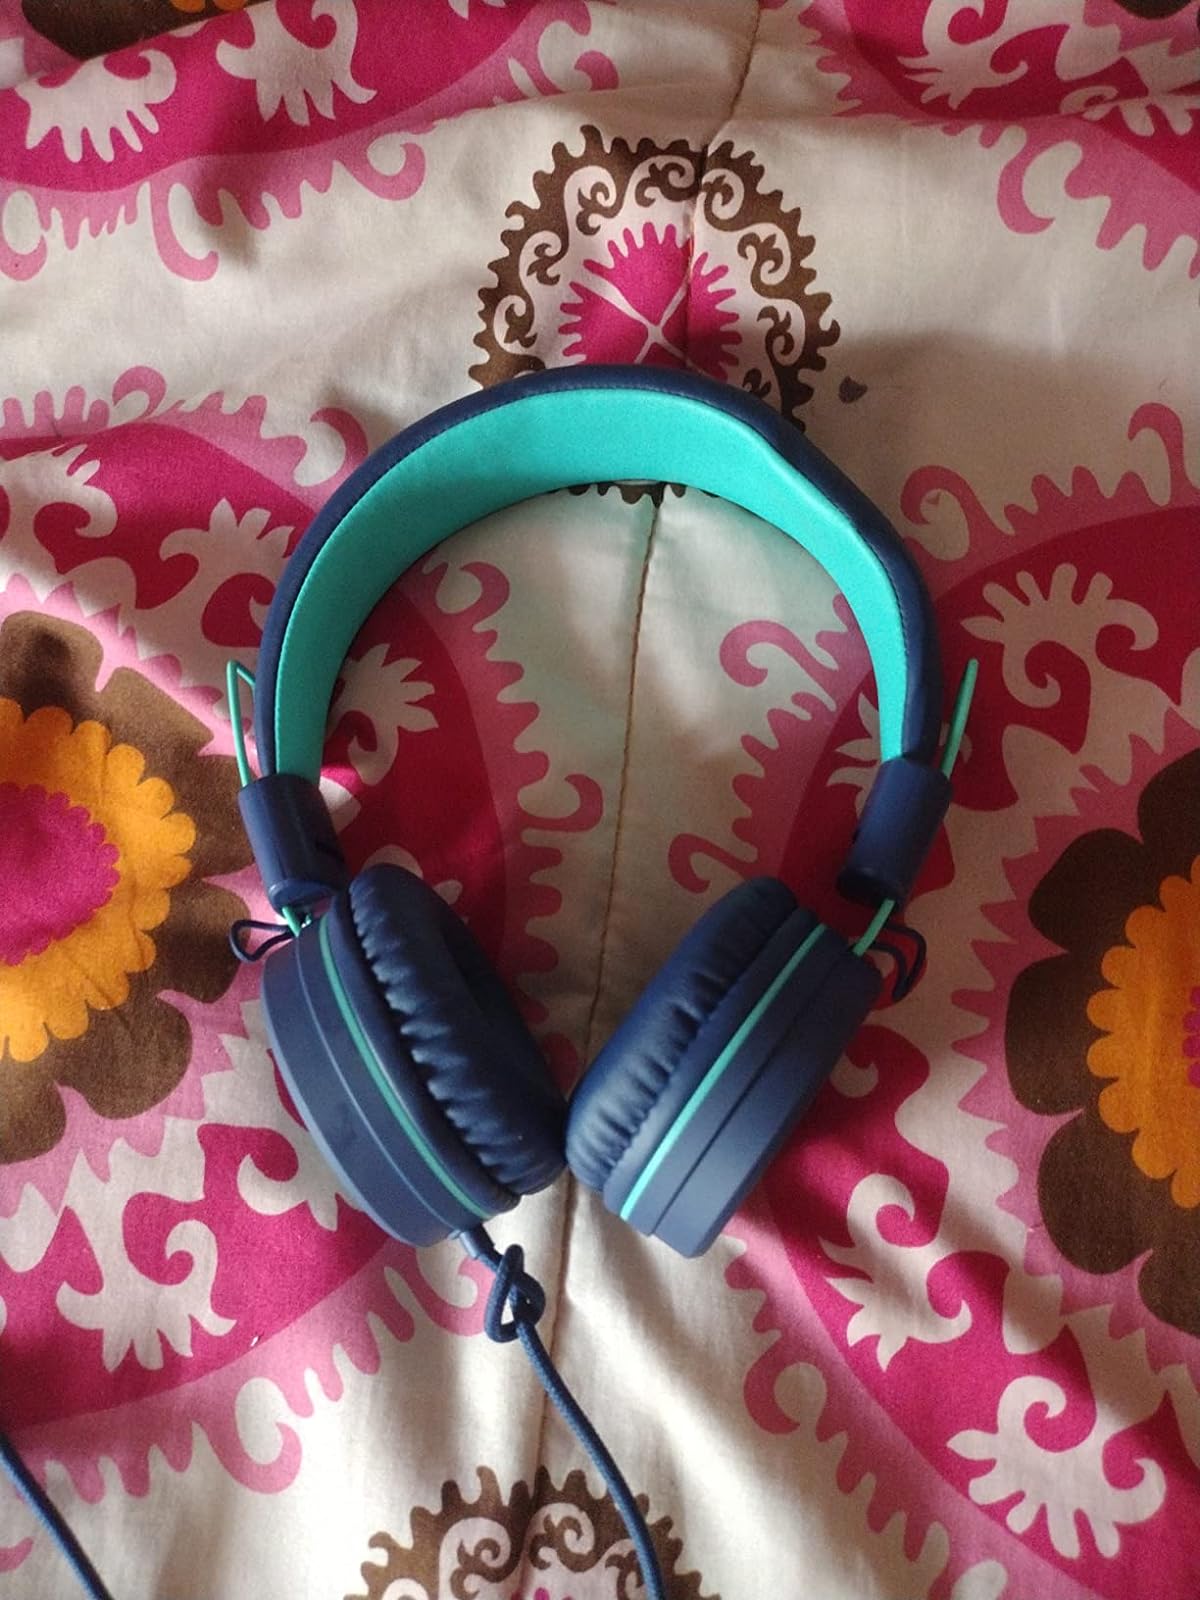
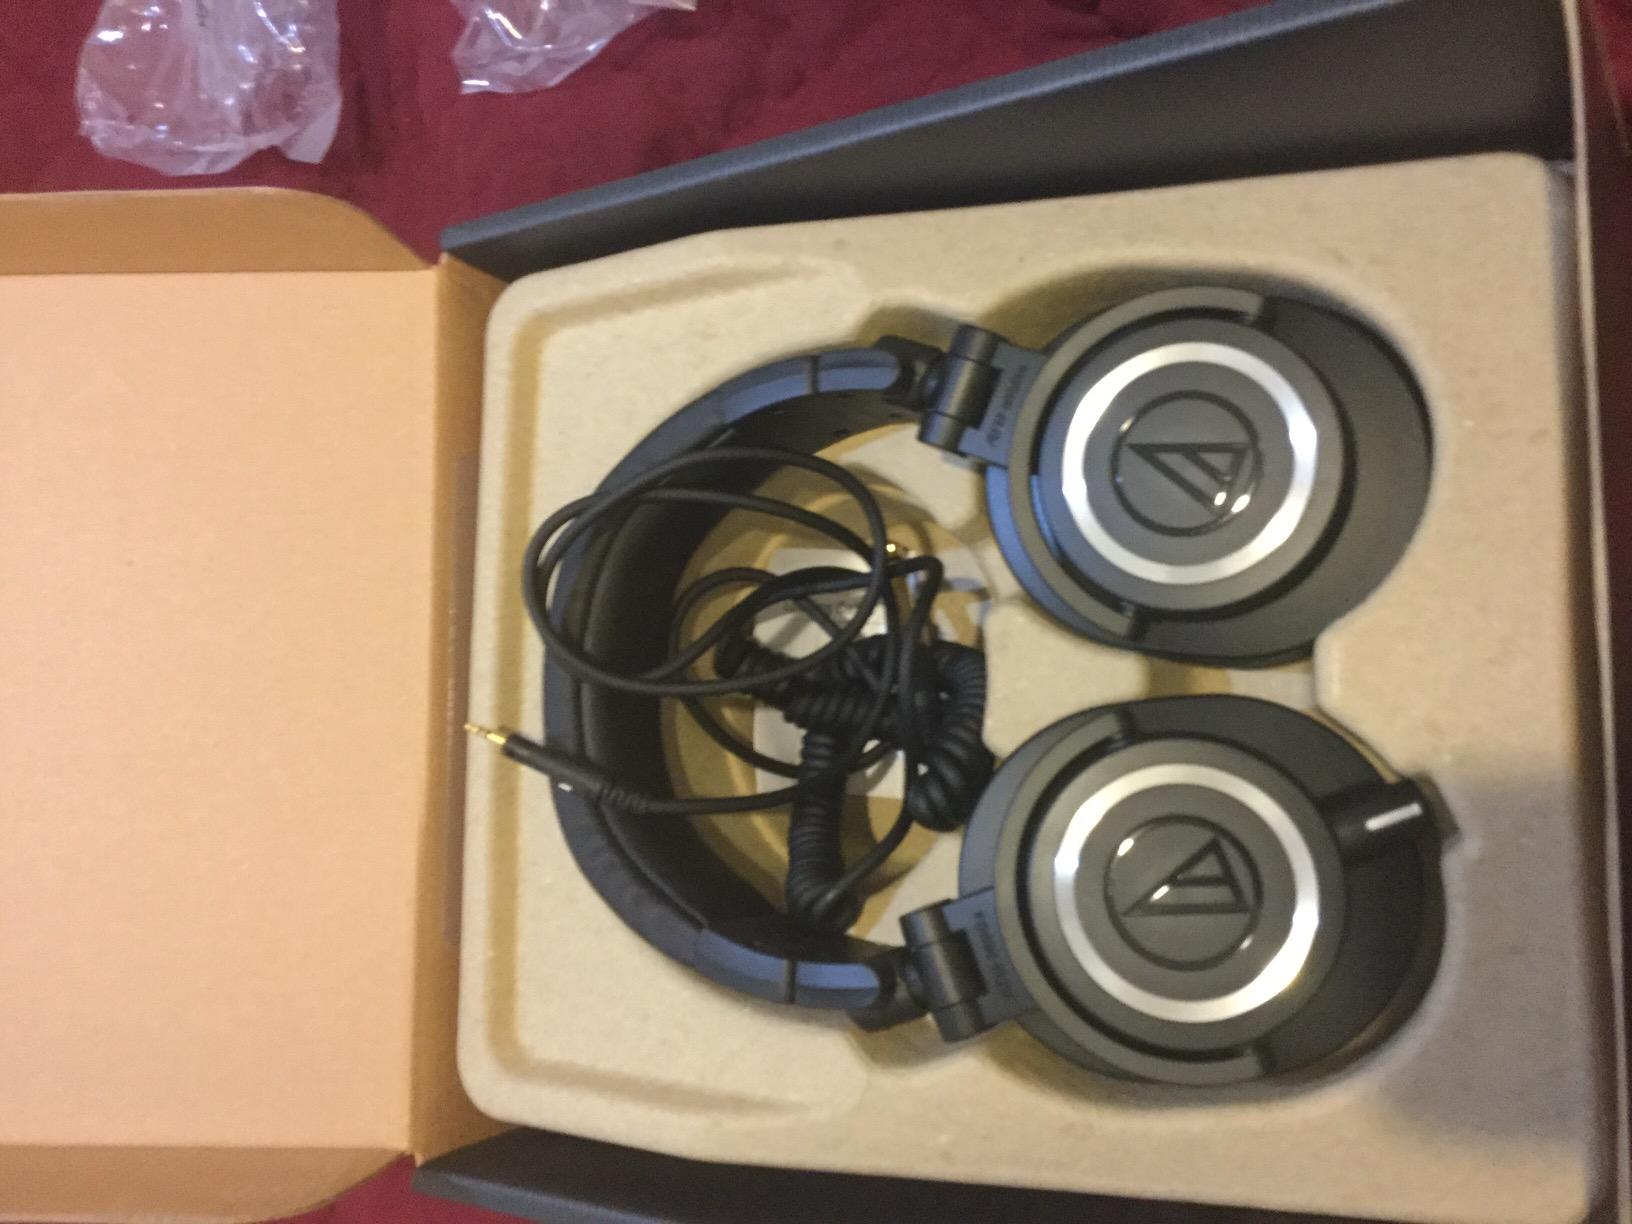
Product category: headphones
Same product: no